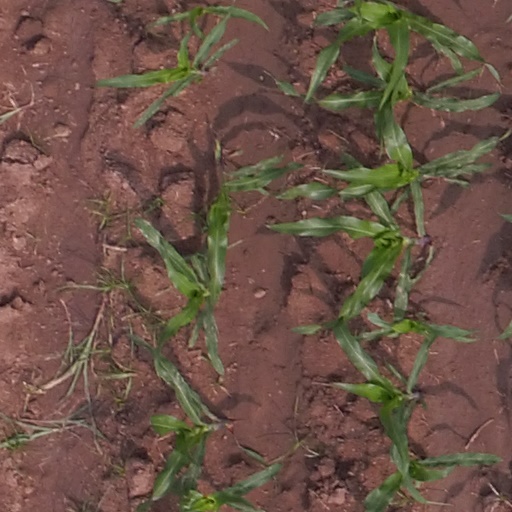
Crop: maize; corn